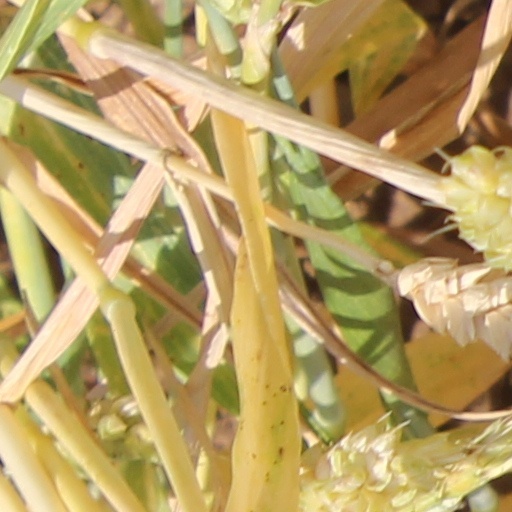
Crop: wheat